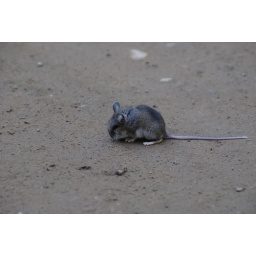
this cute little guy was in the middle of the road just hanging out.